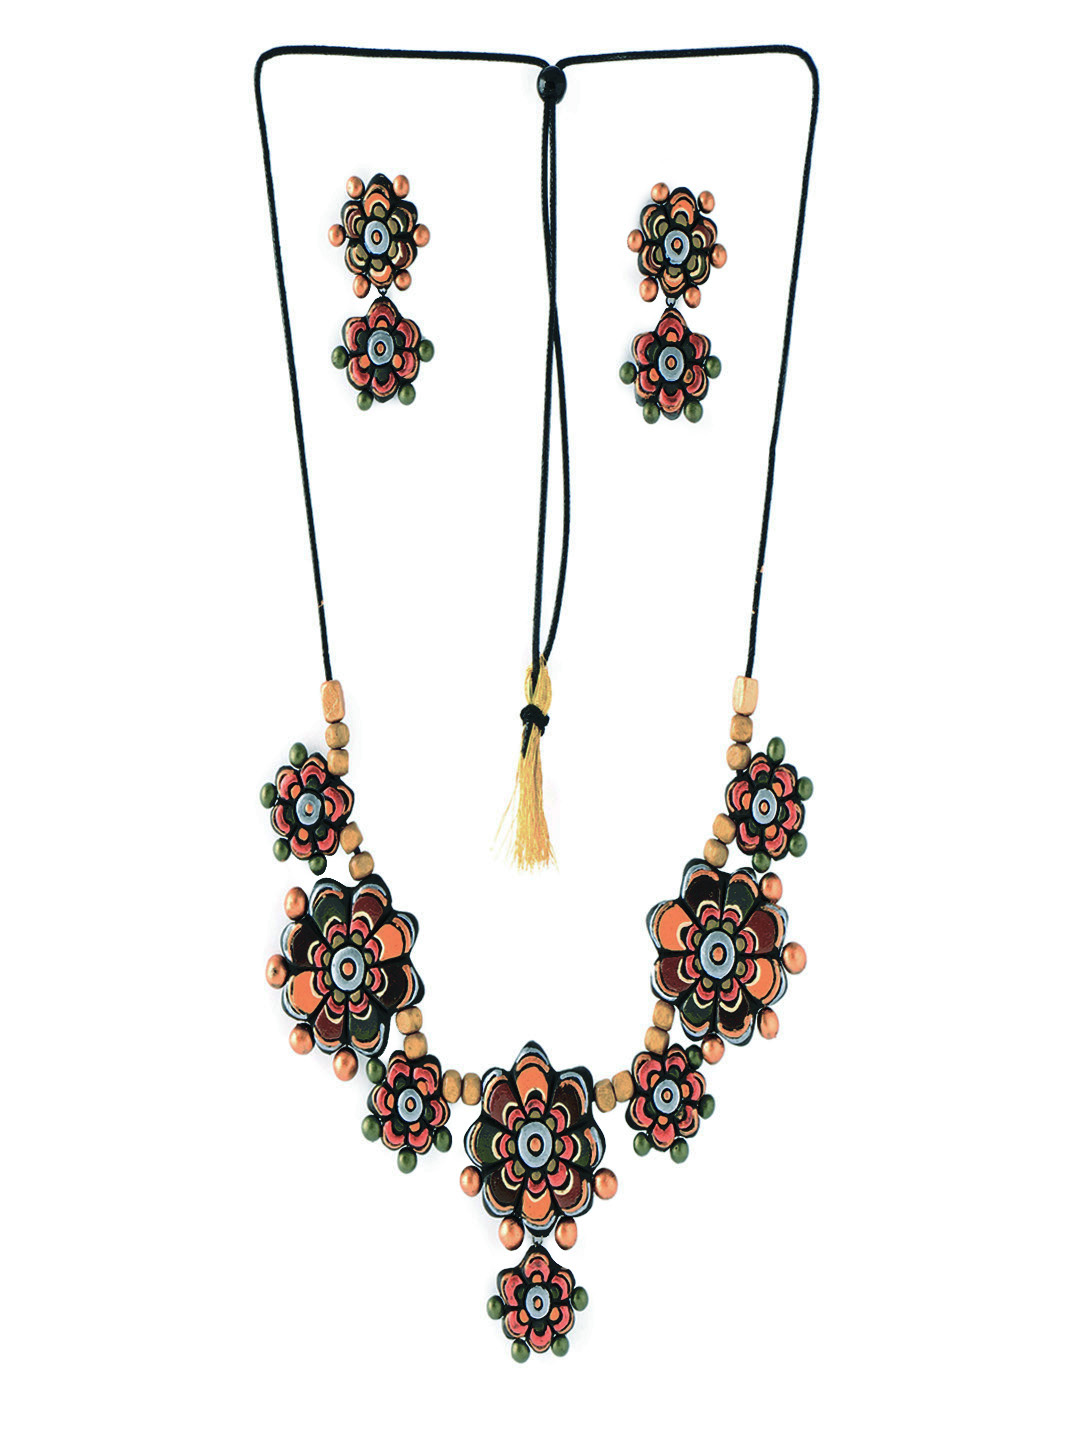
Adrika Multi Coloured Teracotta  Jewellery Set
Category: Accessories / Jewellery / Jewellery Set
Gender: Women
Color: Multi
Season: Fall 2012
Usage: Casual